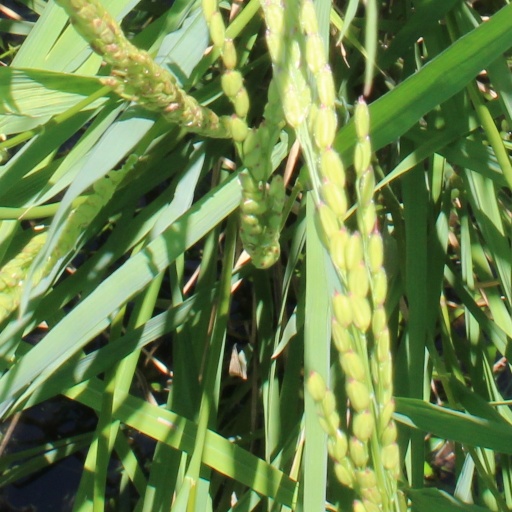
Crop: rice